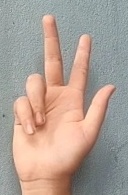
ASL sign: 3